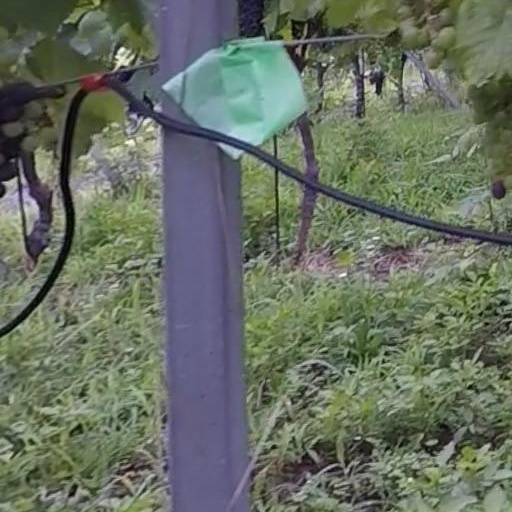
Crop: grape